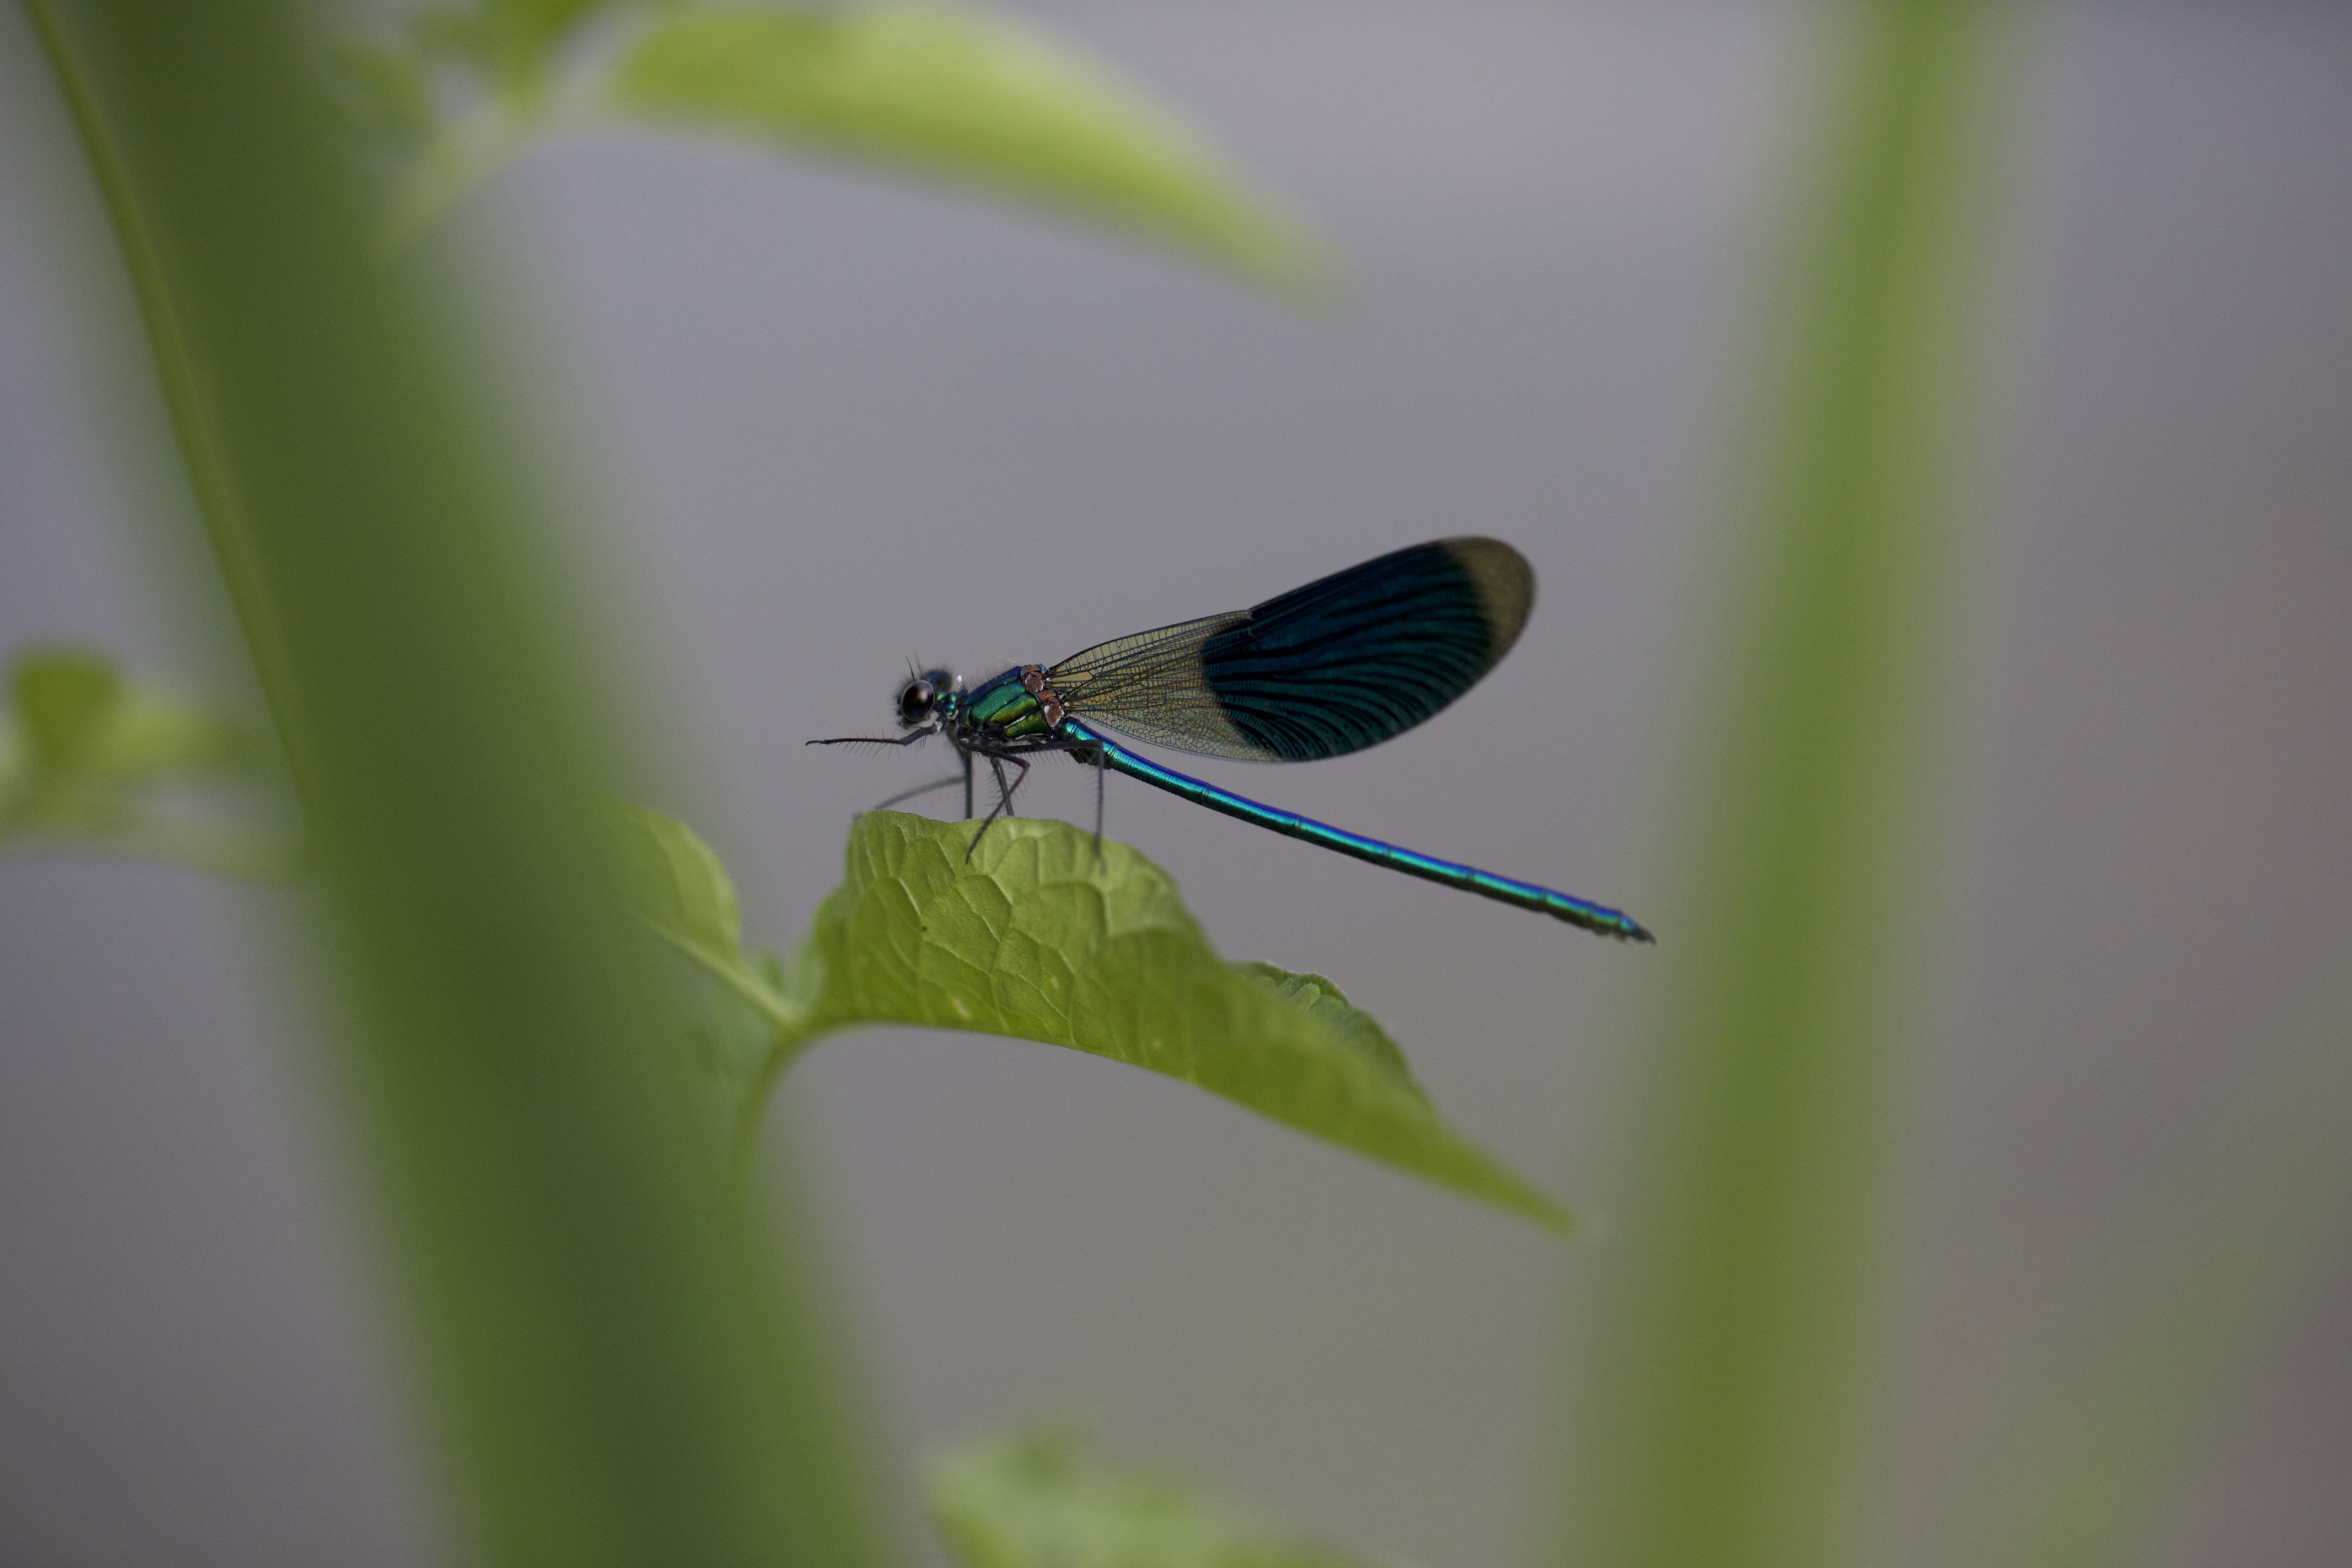
nature, branch, wing, photography, leaf, flower, green, insect, macro, butterfly, fauna, invertebrate, close up, dragonfly, damselfly, macro photography, arthropod, plant stem, dragonflies and damseflies, moths and butterflies, lycaenid, net winged insects